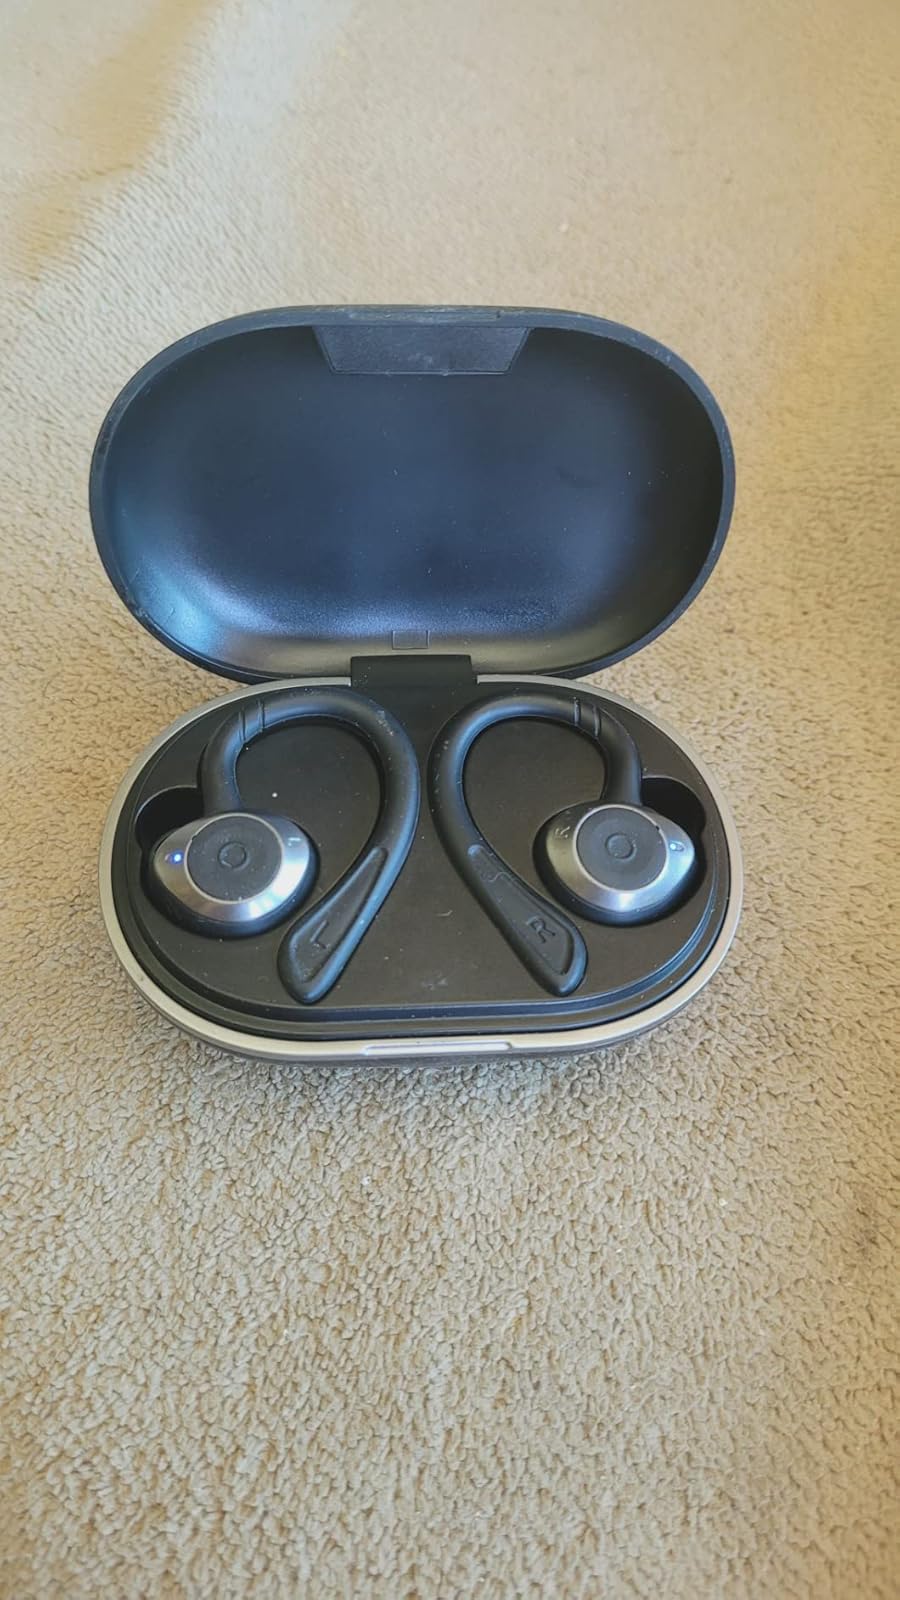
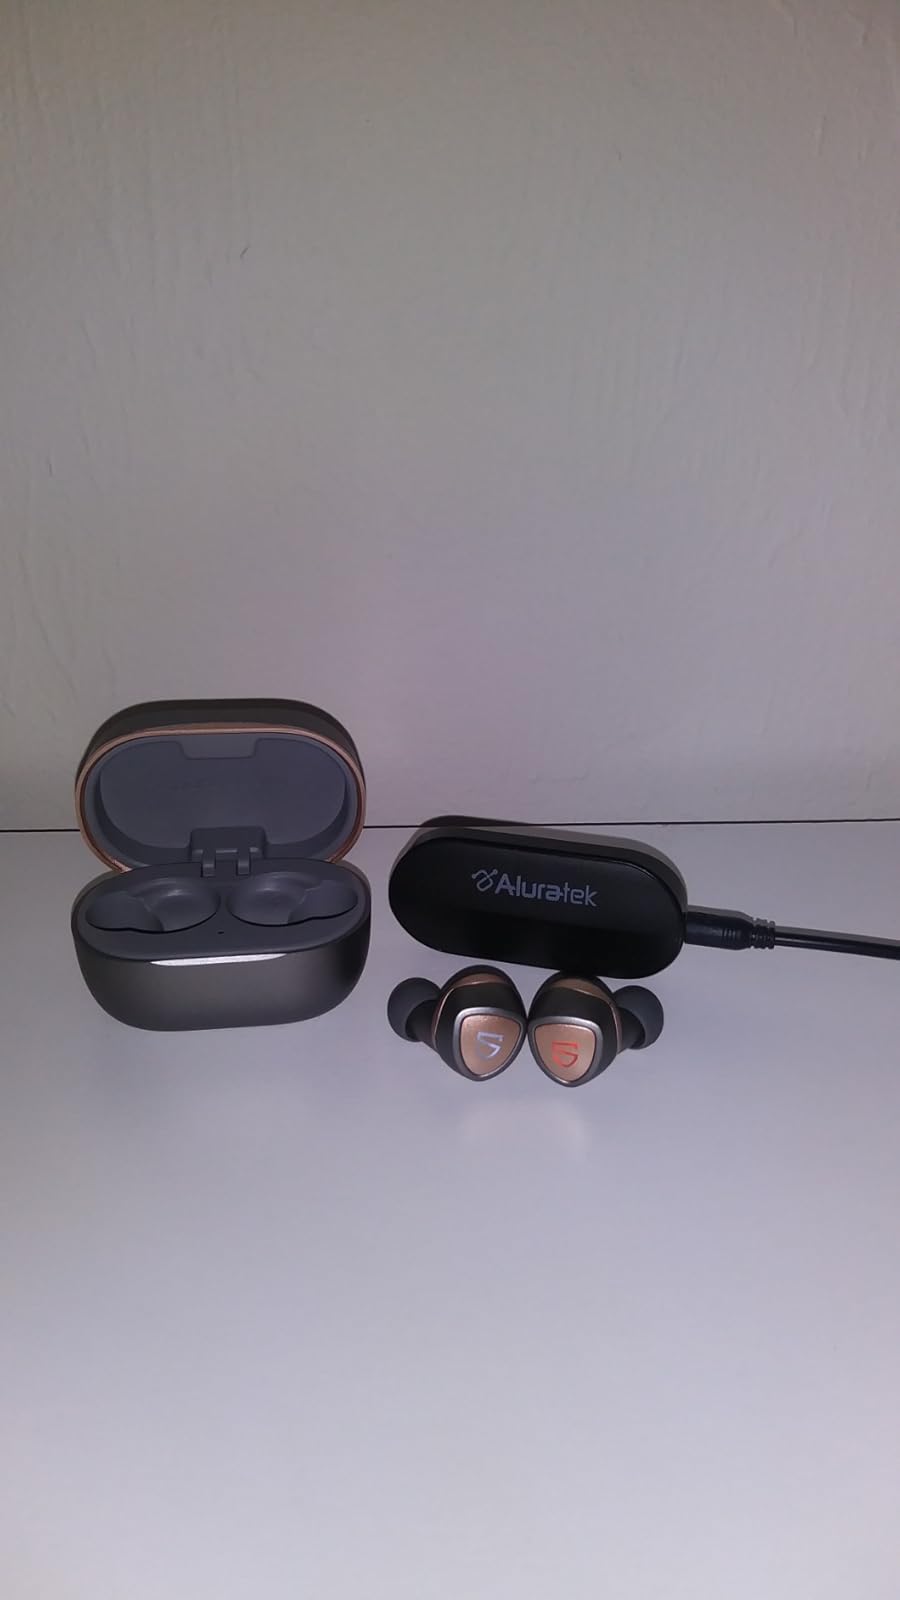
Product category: earbuds
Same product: no